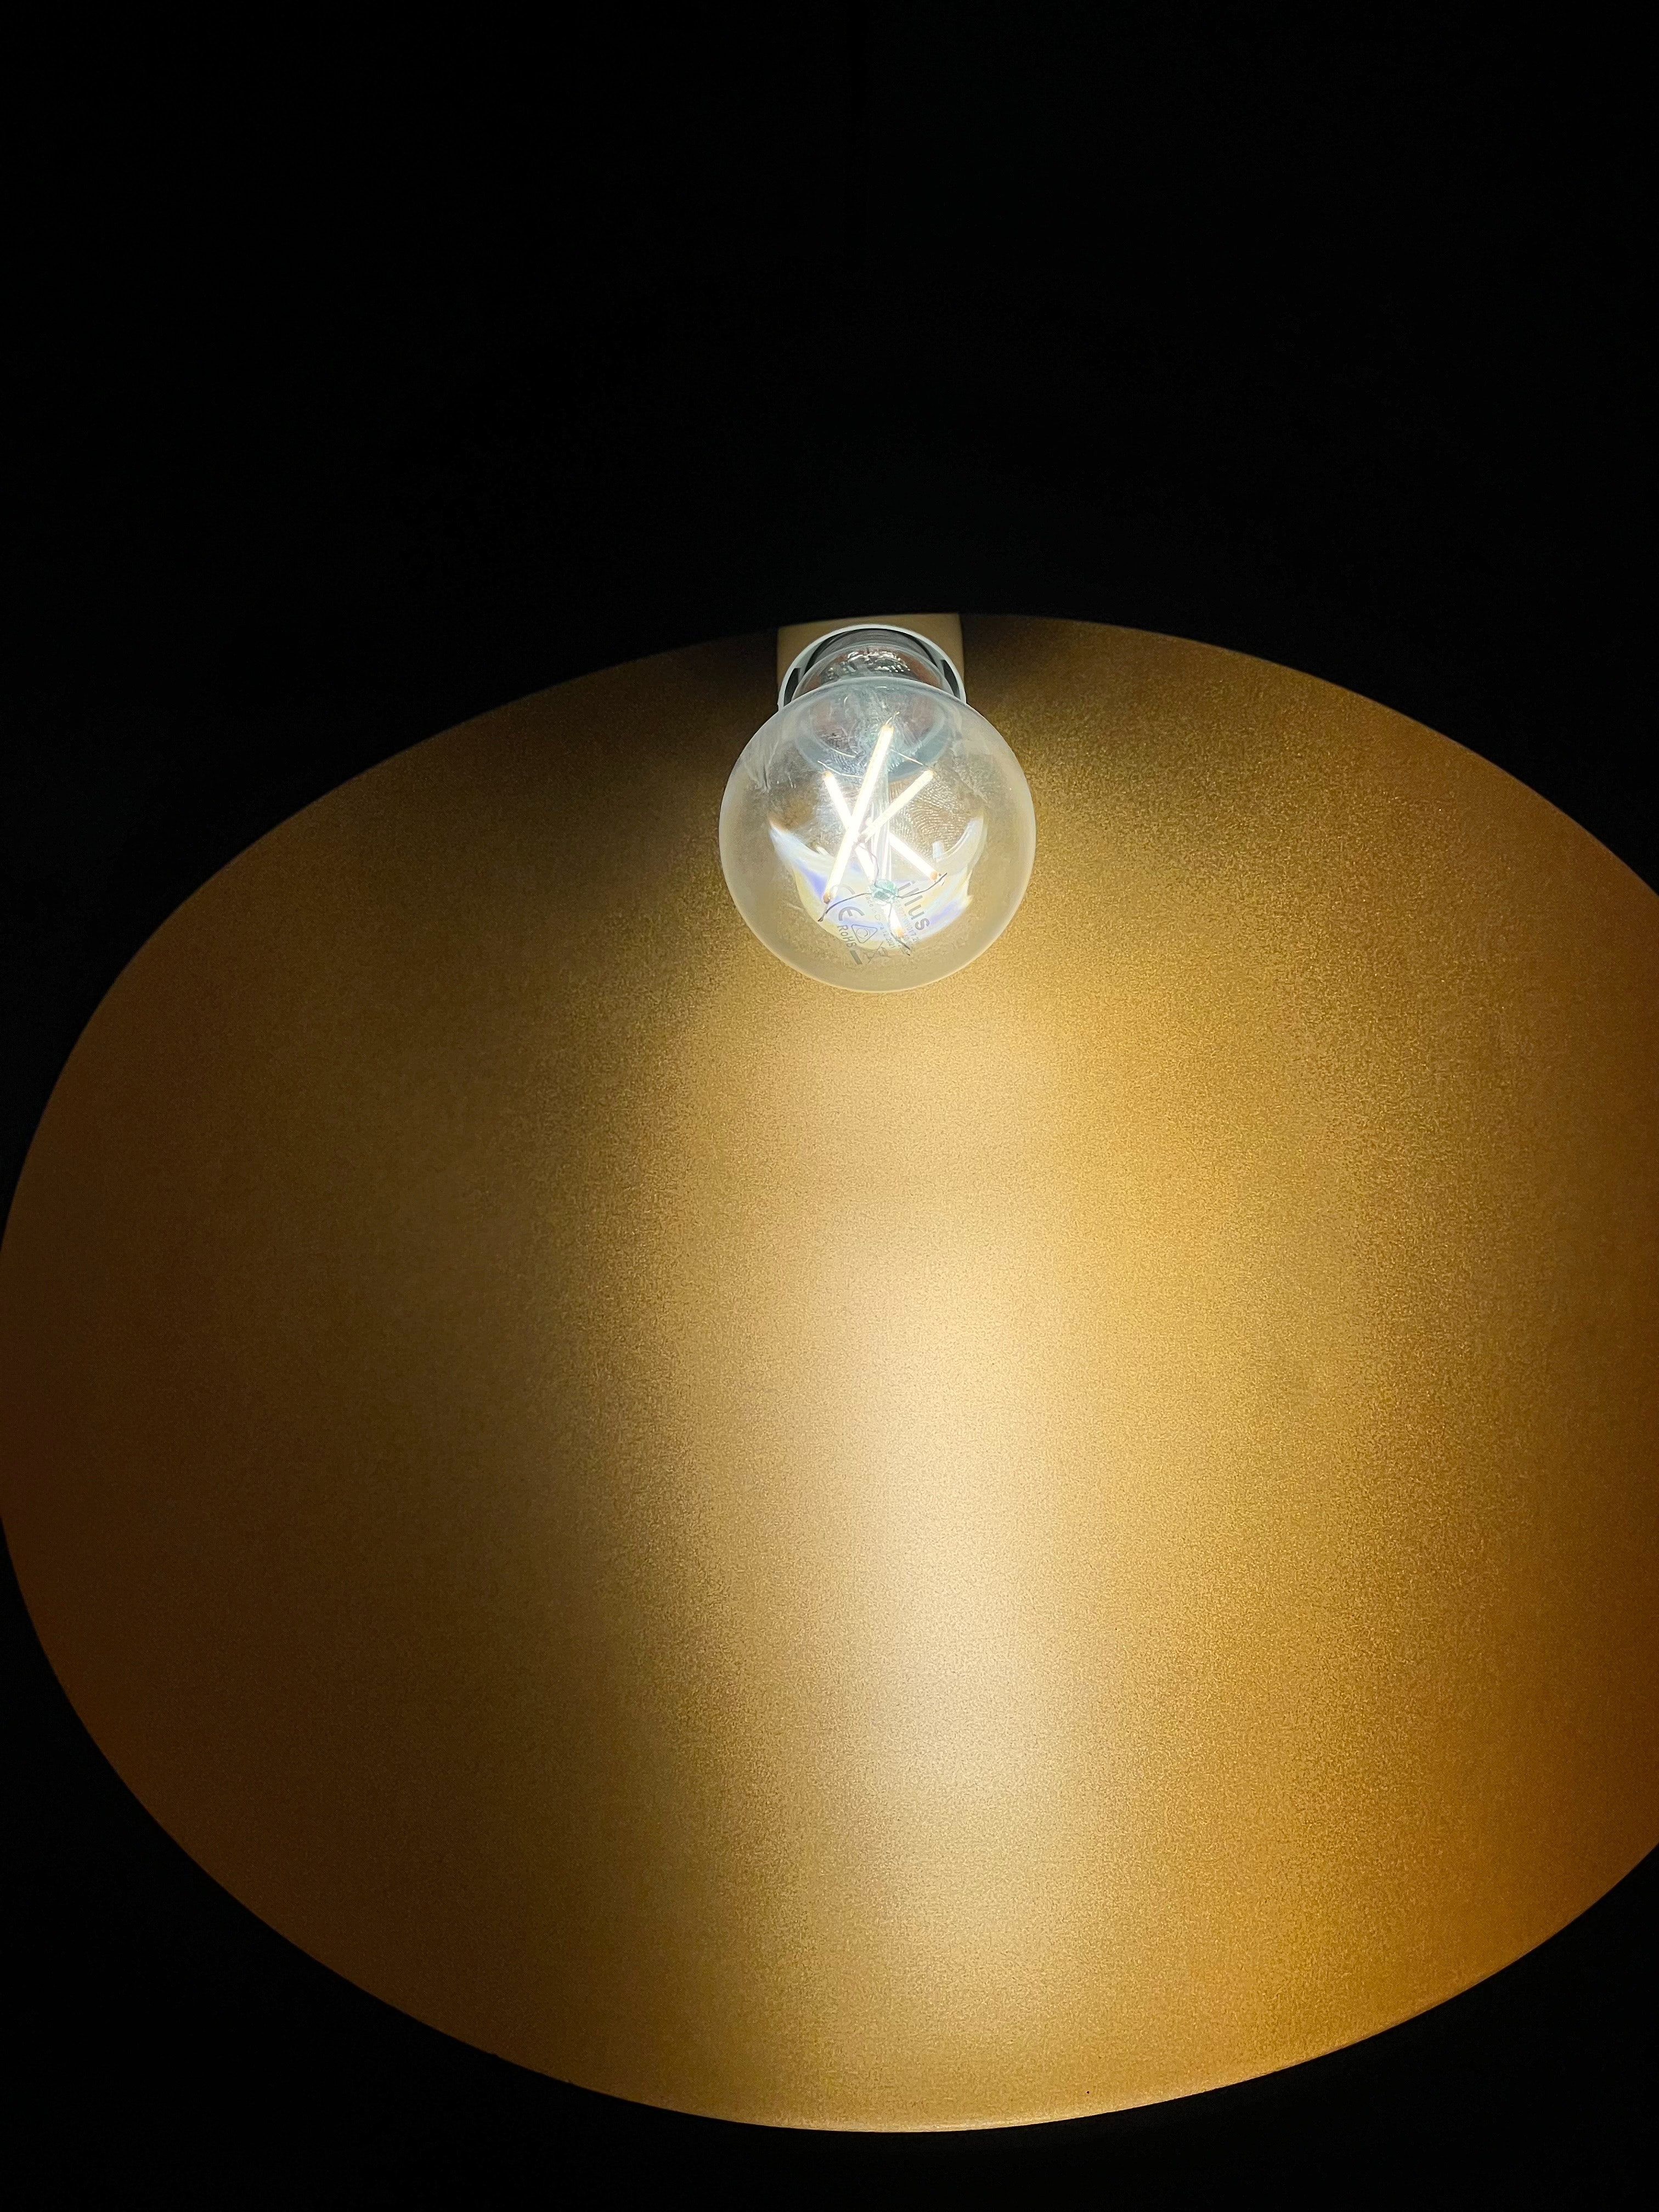
natural, gas, Tints and shades, circle, ceiling, space, ceiling fixture, lamp, darkness, light fixture, science, lighting accessory, metal, symmetry, lampshade, astronomical object, composite material, cylinder, pattern, sphere, still life photography, shadow, art, symbol